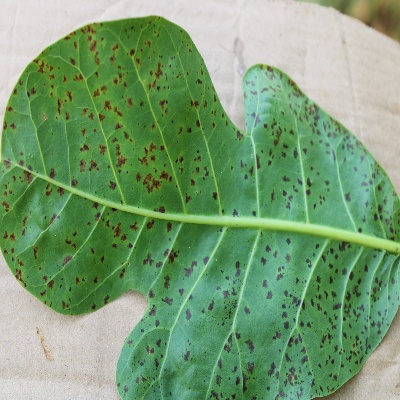
Crop: Cashew
Condition: anthracnose